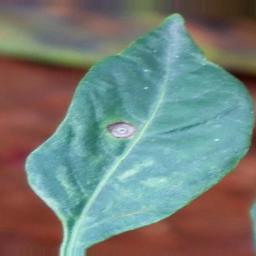
Label: cercospora